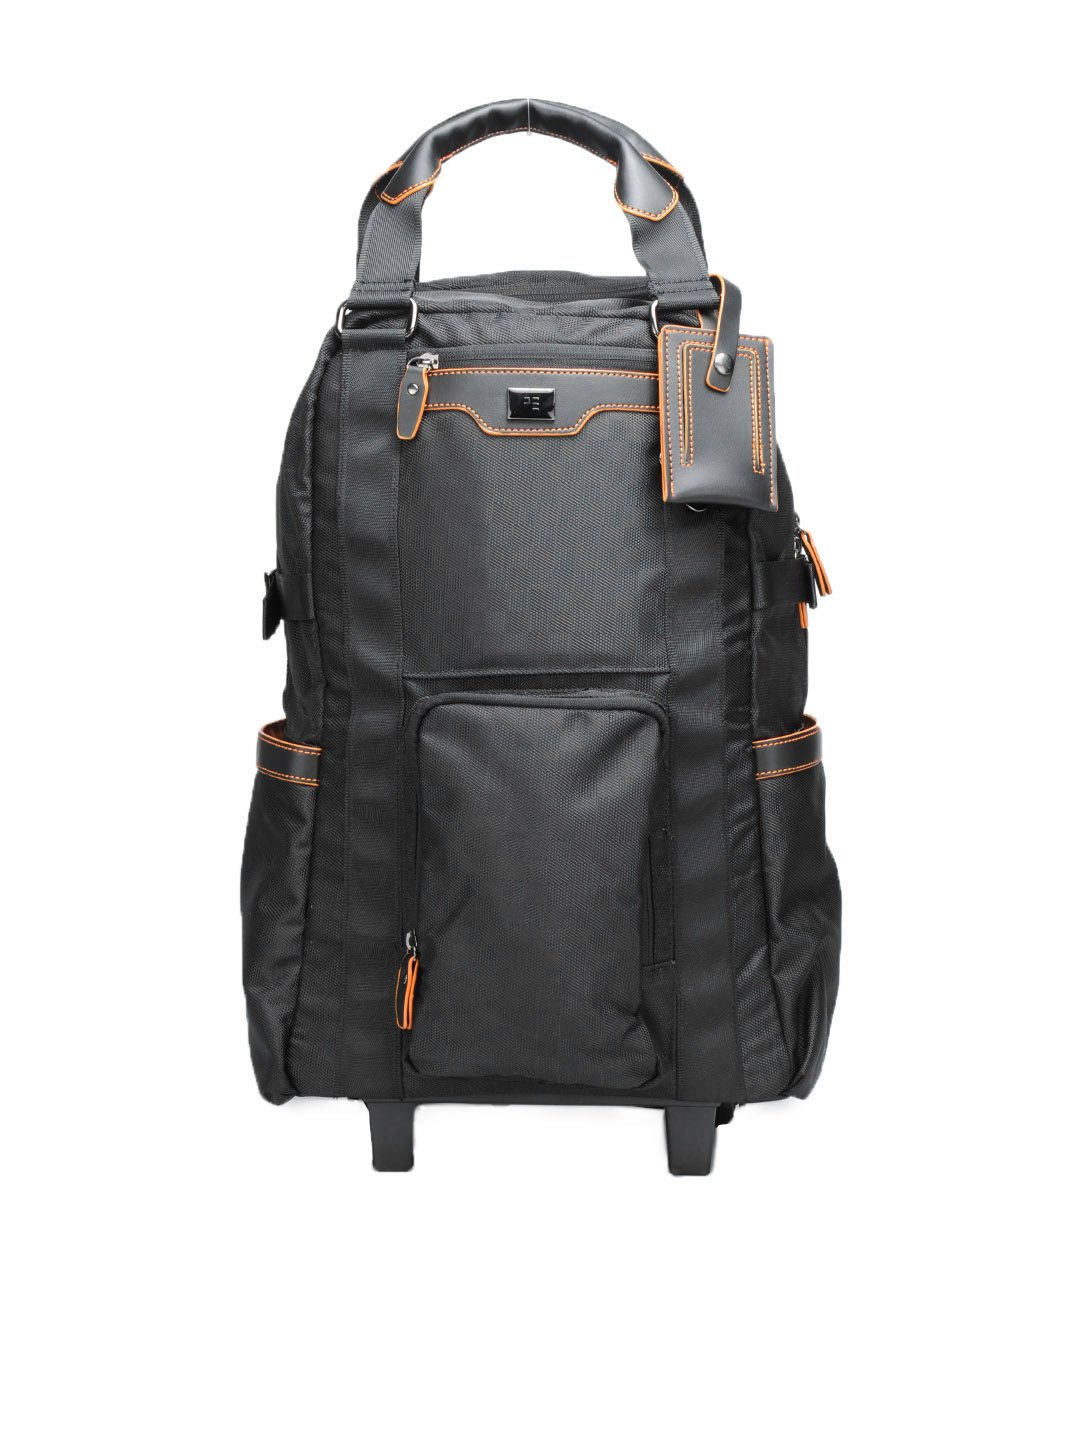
Peter England Unisex Black Backpack
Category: Accessories / Bags / Backpacks
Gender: Unisex
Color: Black
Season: Summer 2012
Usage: Casual